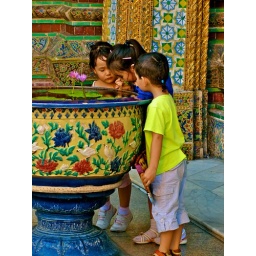
Kids having a look at some mosquito-eating fish in a flower pot. Grand Palace, Bangkok, Thailand.